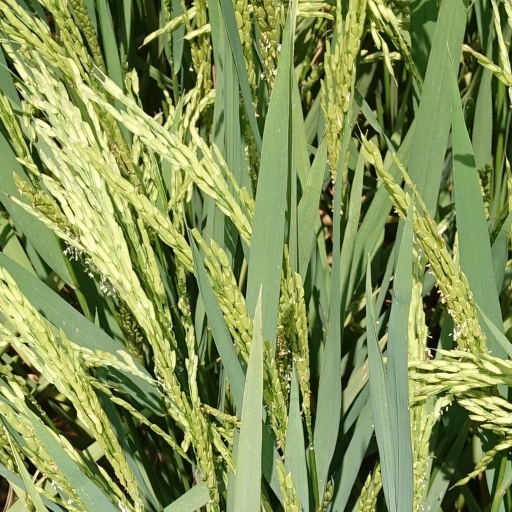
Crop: rice